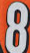
Number: 8